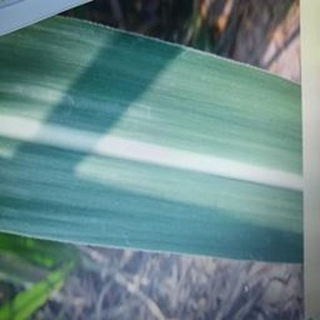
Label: healthy_sugarcane